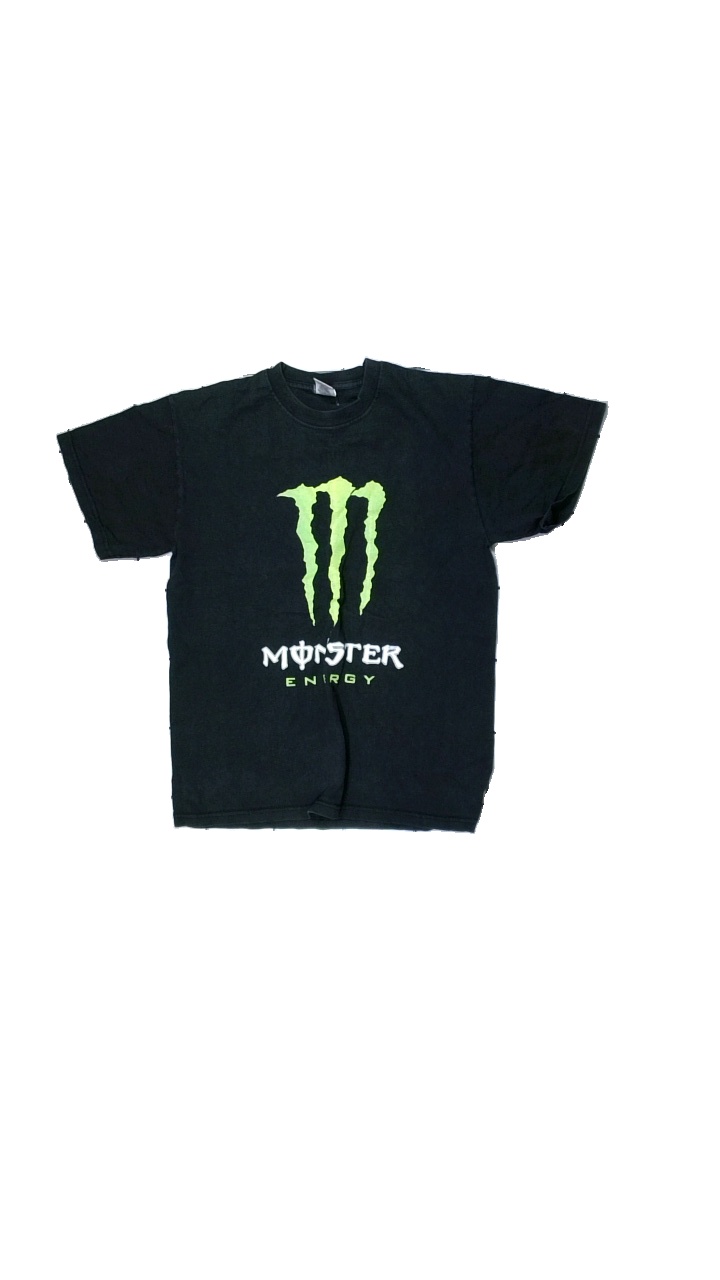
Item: T-shirt (Unisex)
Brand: Fruit Of The Loom
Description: Black unisex t-shirt with brand logo
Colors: Black, Green, White
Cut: Regular, C-collar
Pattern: Logo print
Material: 100% cotton
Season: All
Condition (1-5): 2
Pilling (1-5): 2
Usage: Recycle
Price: <50